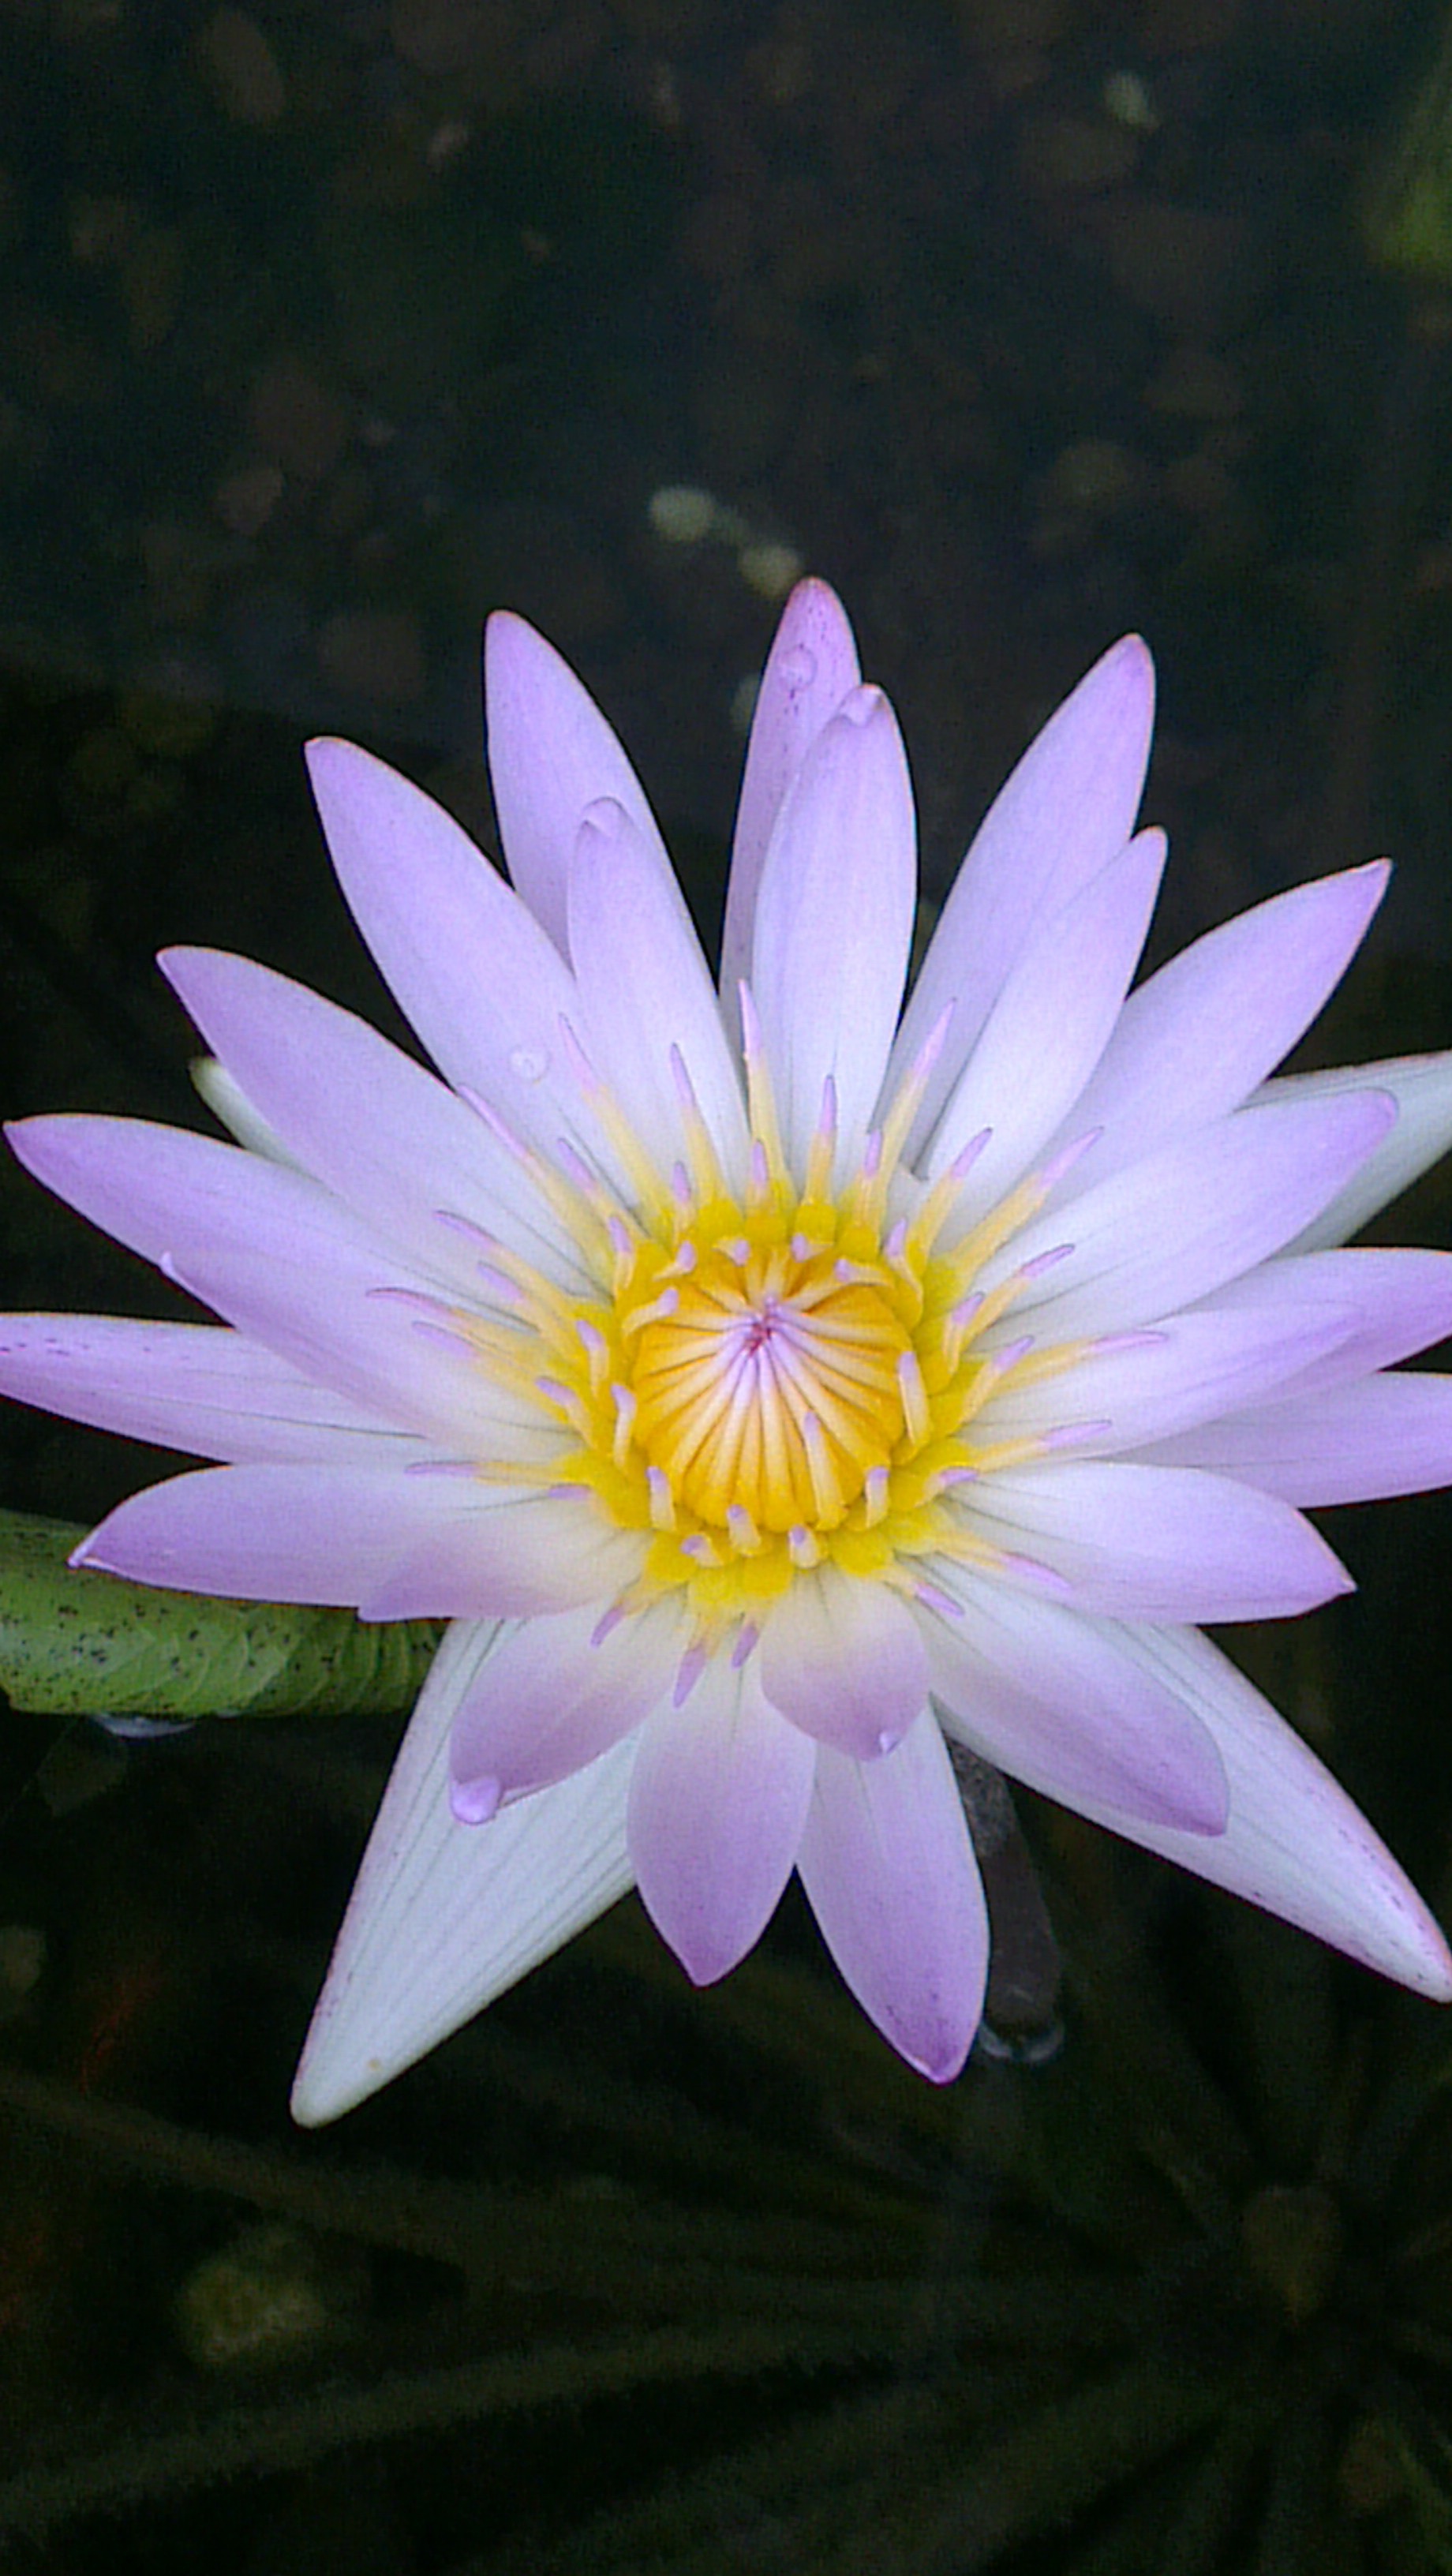
nature, blossom, plant, flower, petal, botany, sacred lotus, aquatic plant, flora, close up, lotus, macro photography, flowering plant, land plant, lotus family